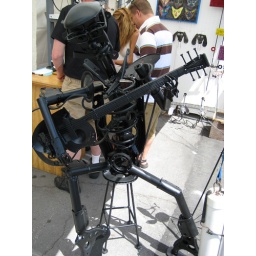
Midnight jam. Looks like more car parts, doused in black paint.